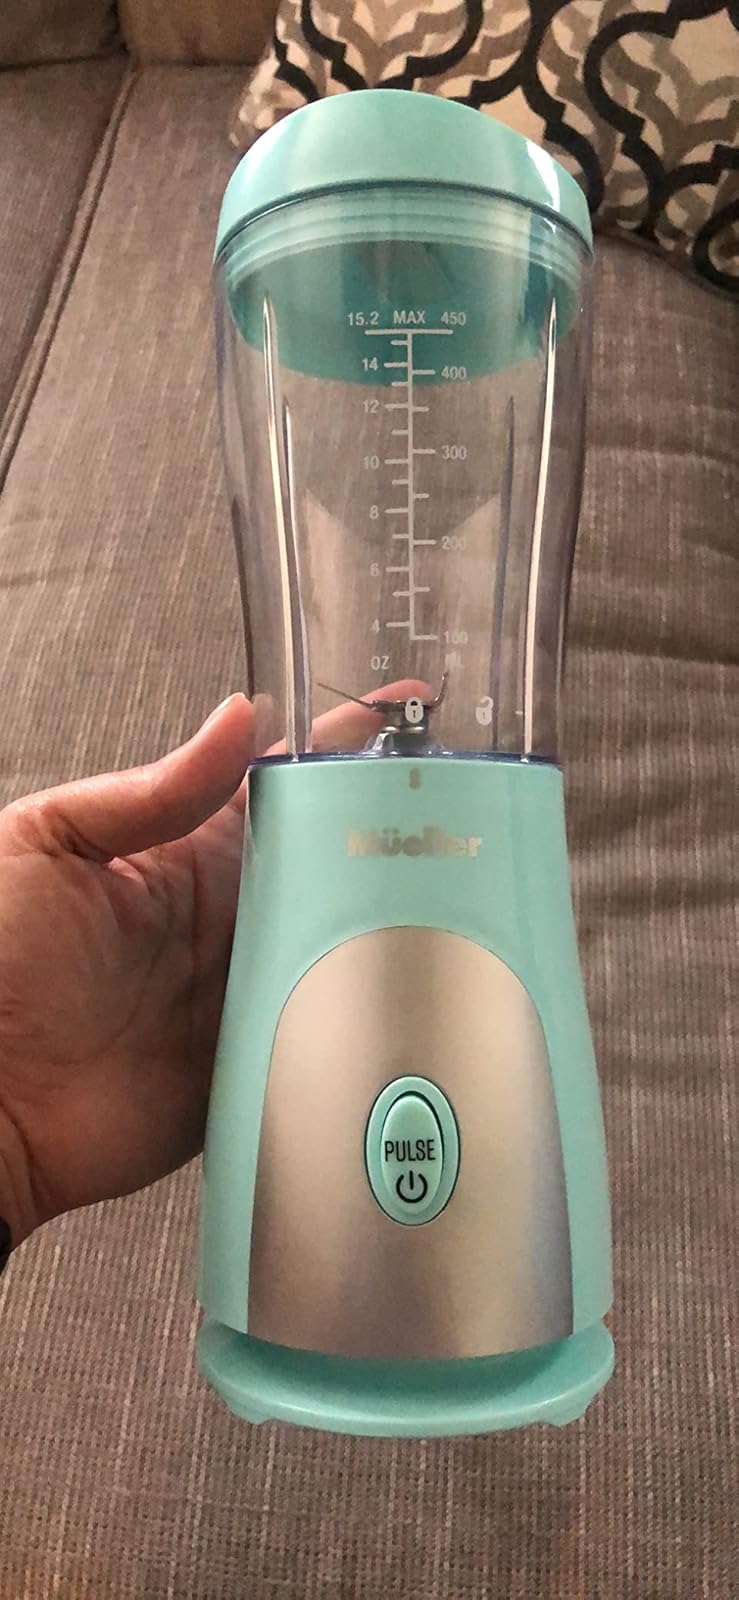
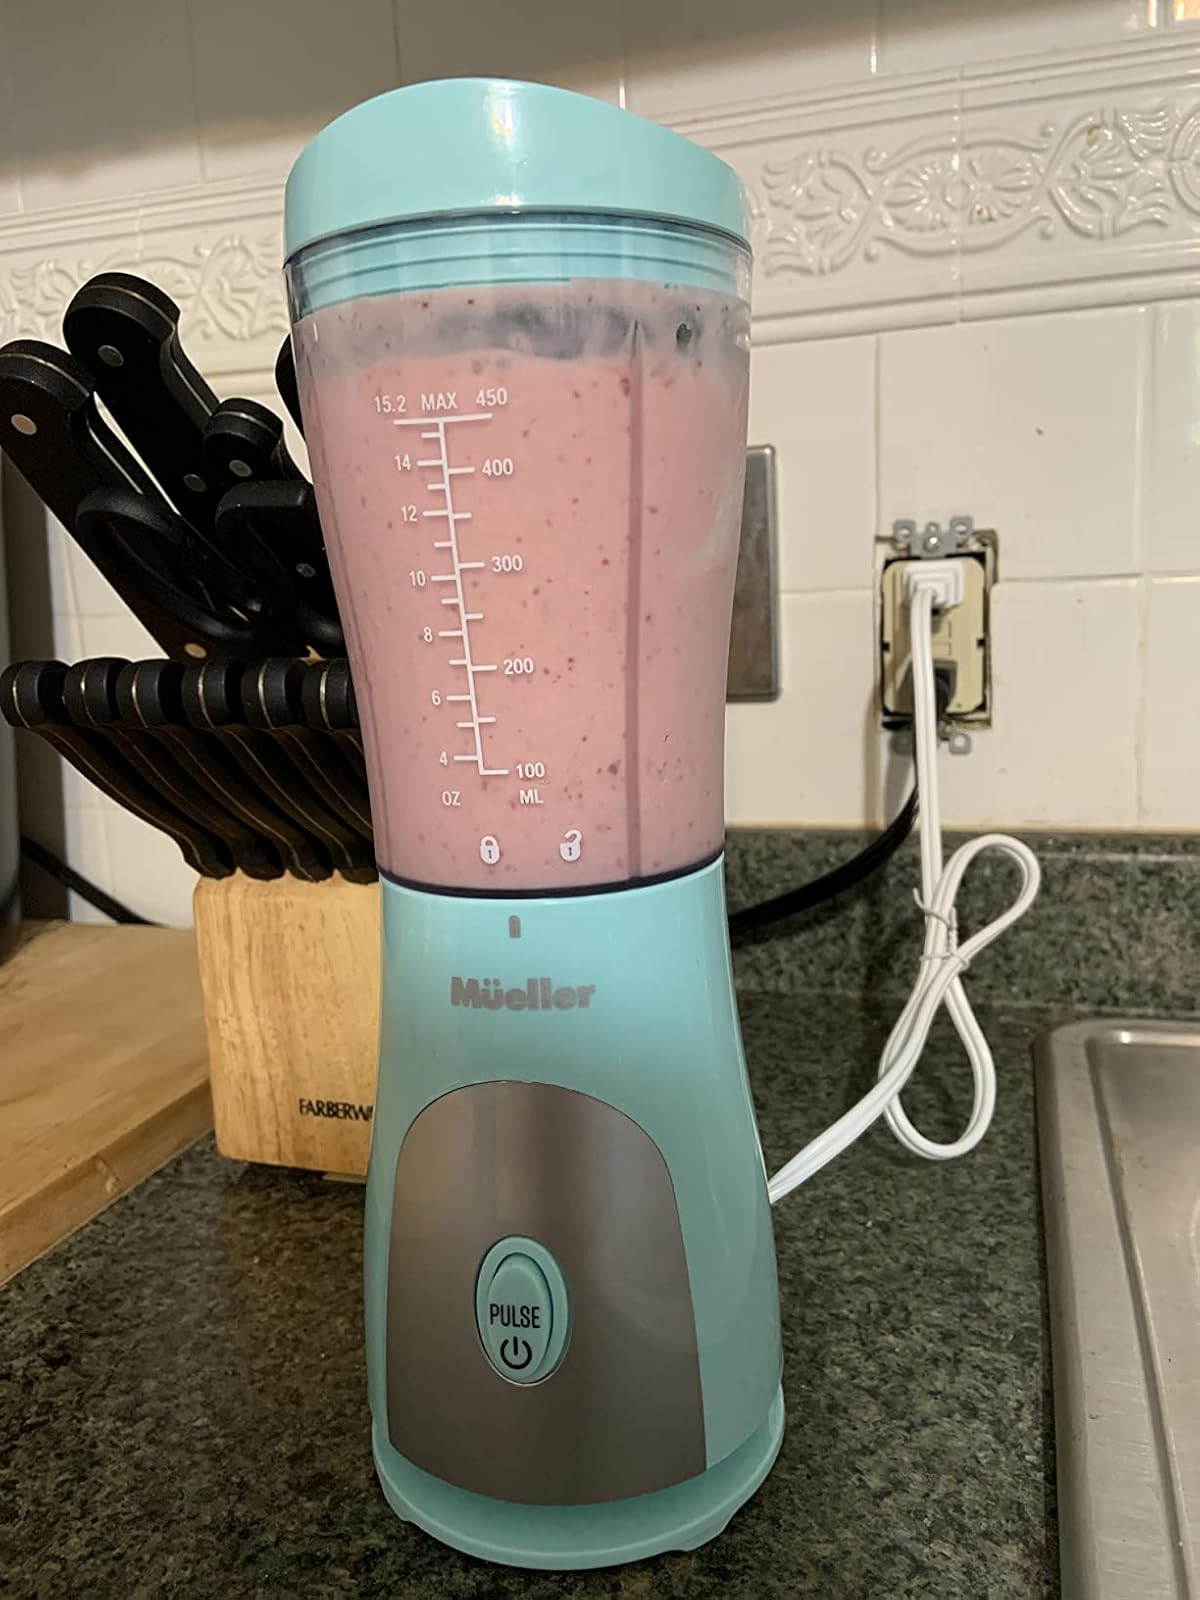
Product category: items_blender
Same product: yes